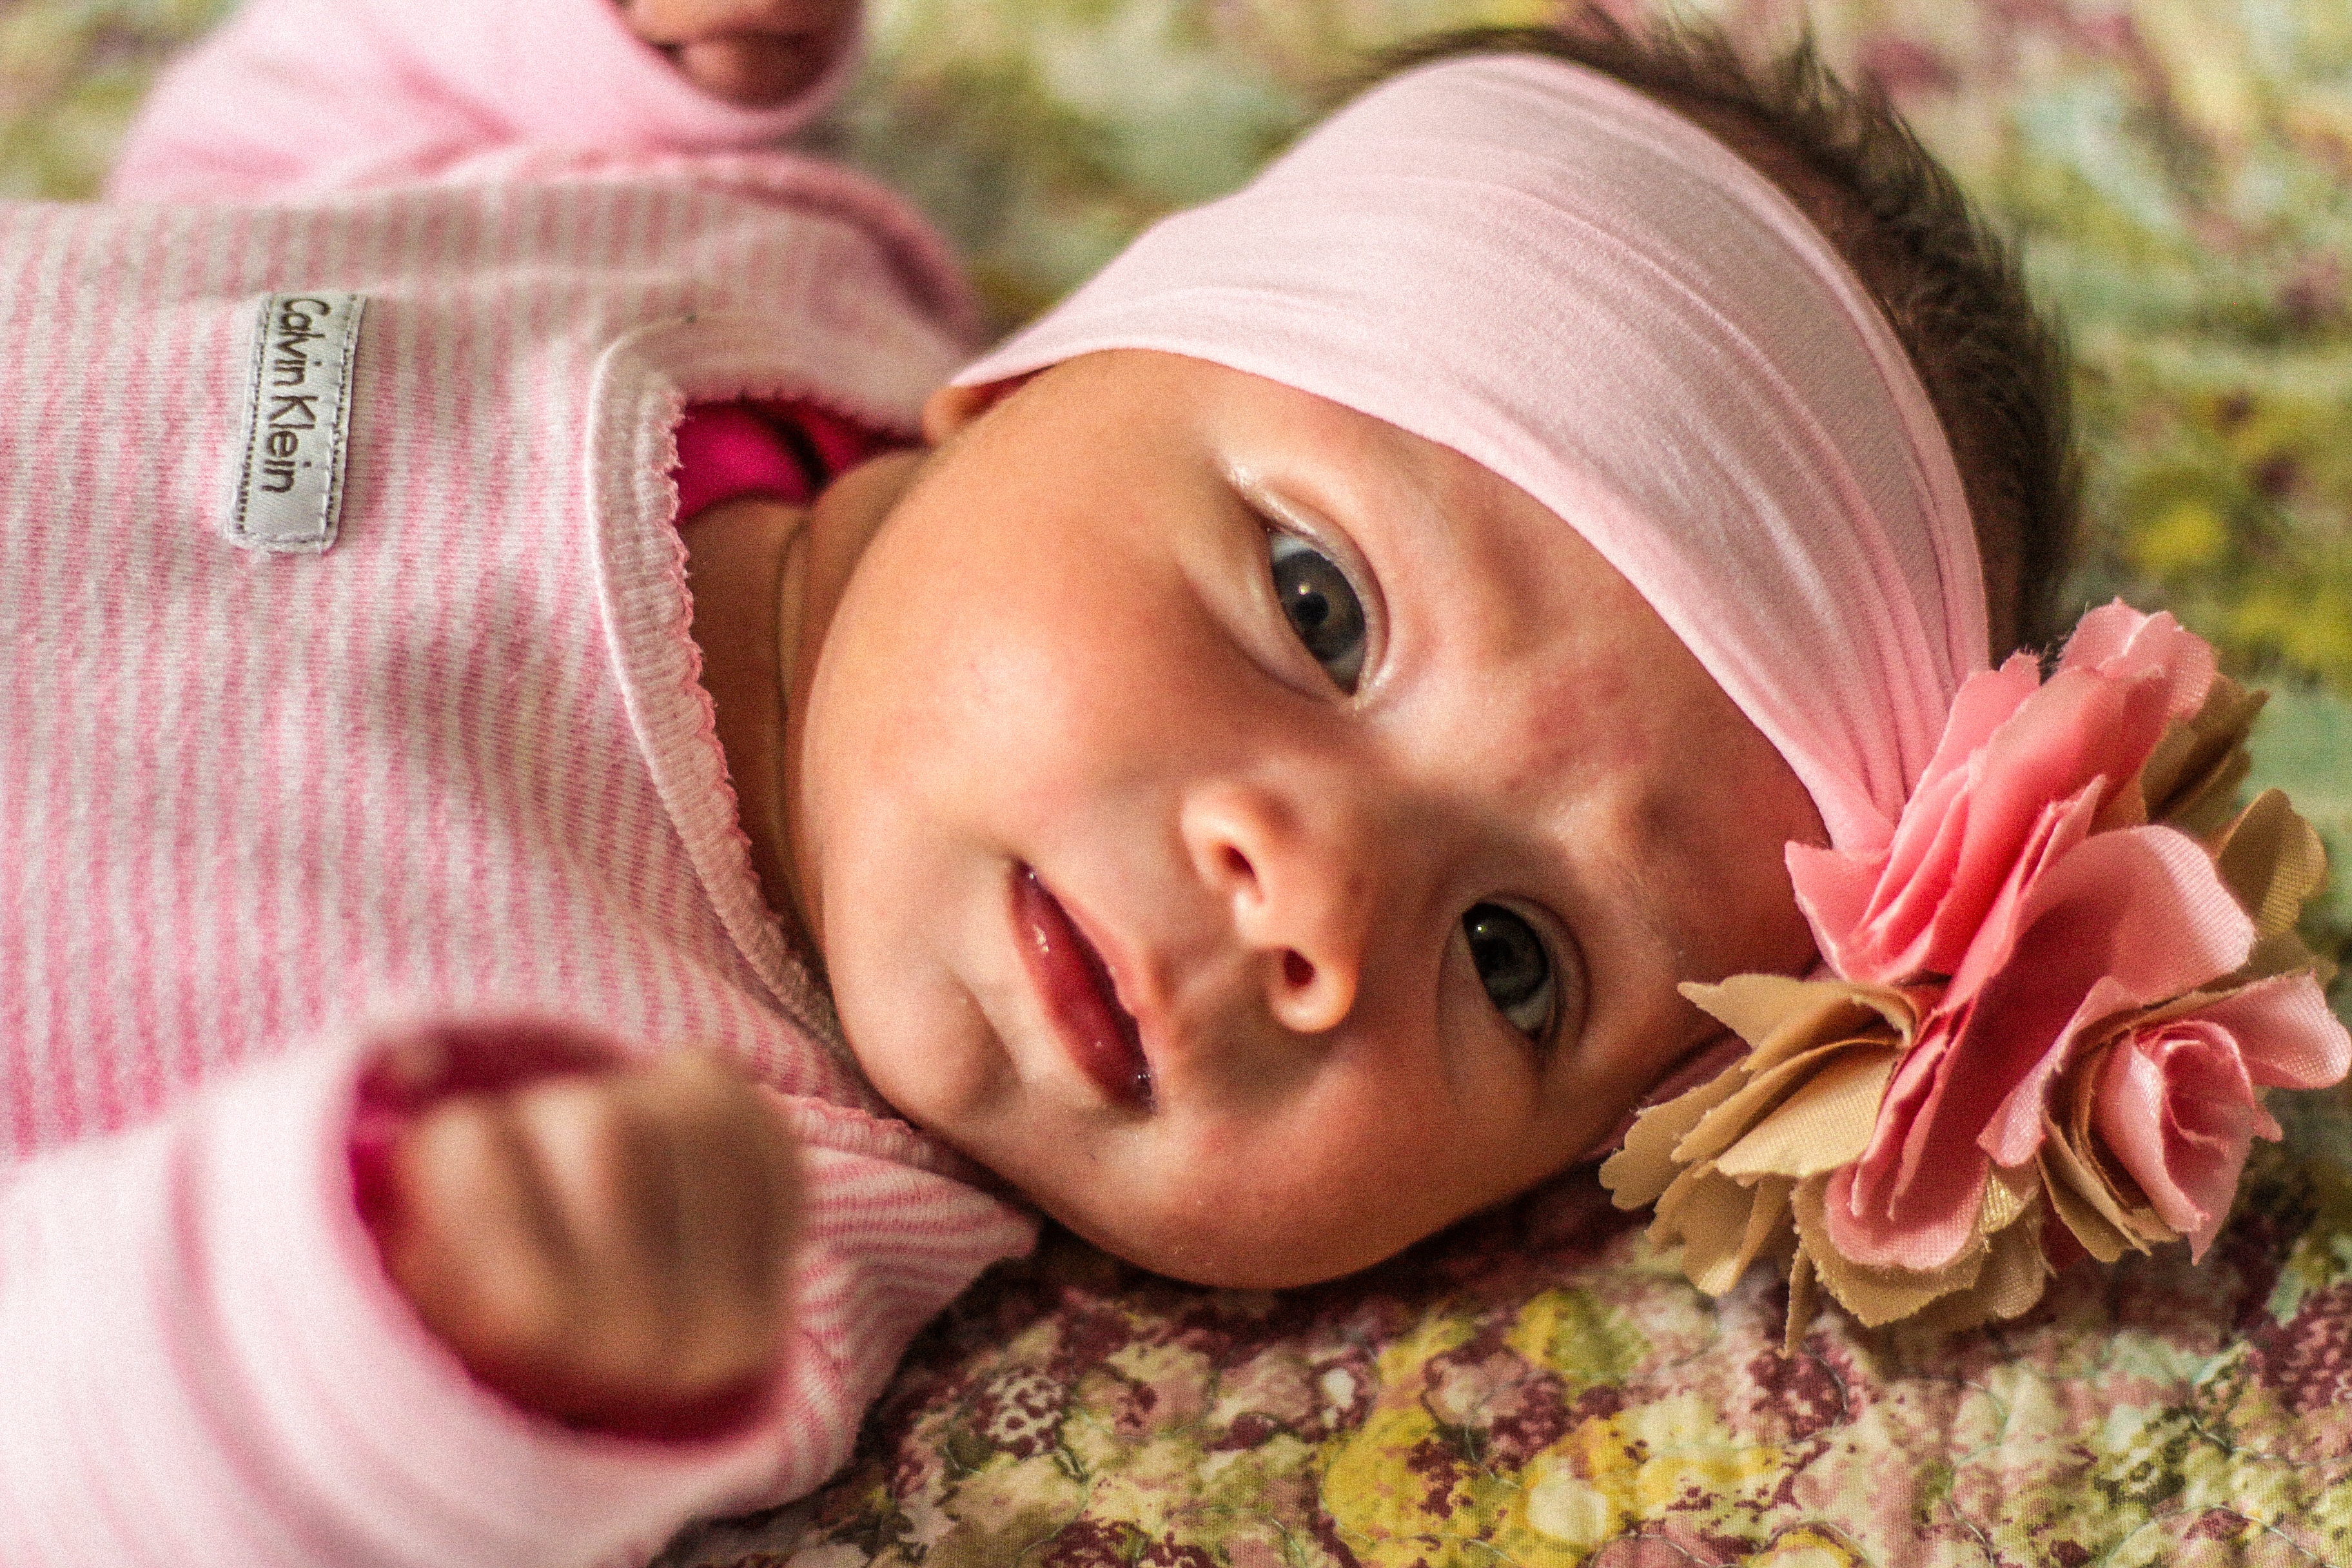
person, girl, photography, play, portrait, child, pink, facial expression, infant, toddler, eye, skin, emotion, portrait photography